Elie Honig

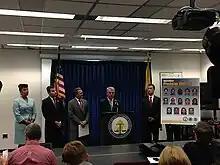
Honig ("second from left") during a press conference in October 2013

After graduating, Honig took a job with Covington & Burling in Washington. D.C. From 2004 to 2012, Honig was an assistant United States attorney in the Southern District of New York. He prosecuted organized crime. In 2010, he became the deputy chief of the Organized Crime Unit. He secured convictions against 100 members of the American mafia, including members of the Genovese and Gambino crime families such as Ciro Perrone, Matthew Ianniello, Angelo Prisco, Daniel Marino, and Joseph Corozzo.